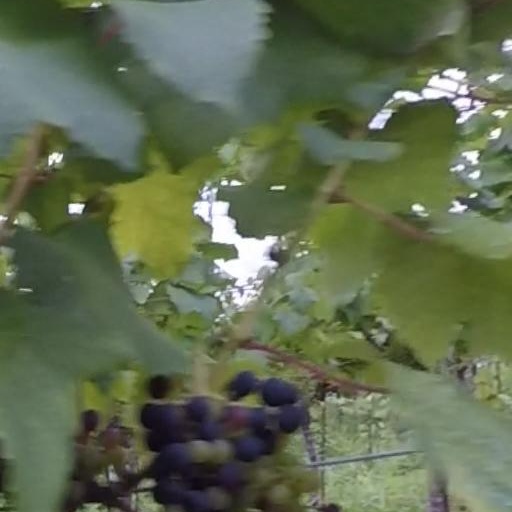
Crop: grape